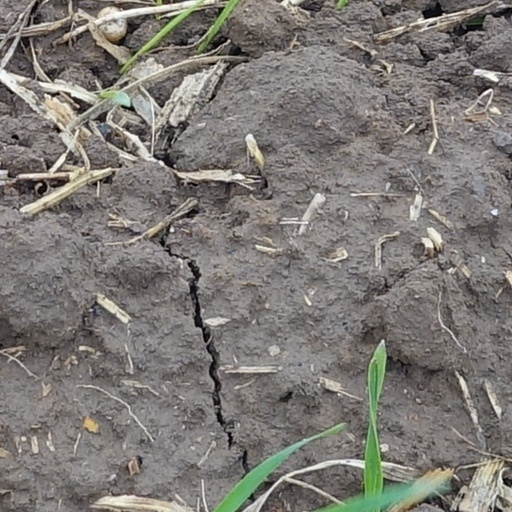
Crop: wheat